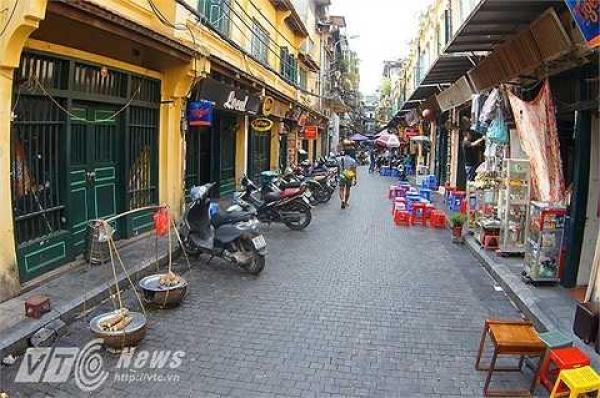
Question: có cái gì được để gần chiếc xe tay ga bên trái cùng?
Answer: gánh hàng rong được để gần chiếc xe tay ga bên trái cùng